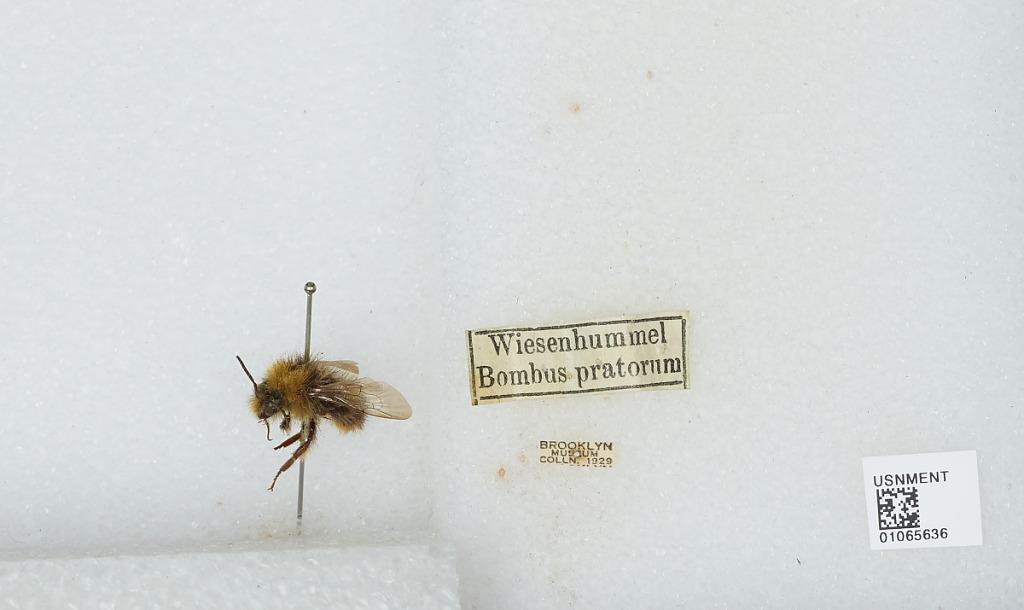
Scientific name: Bombus sp.